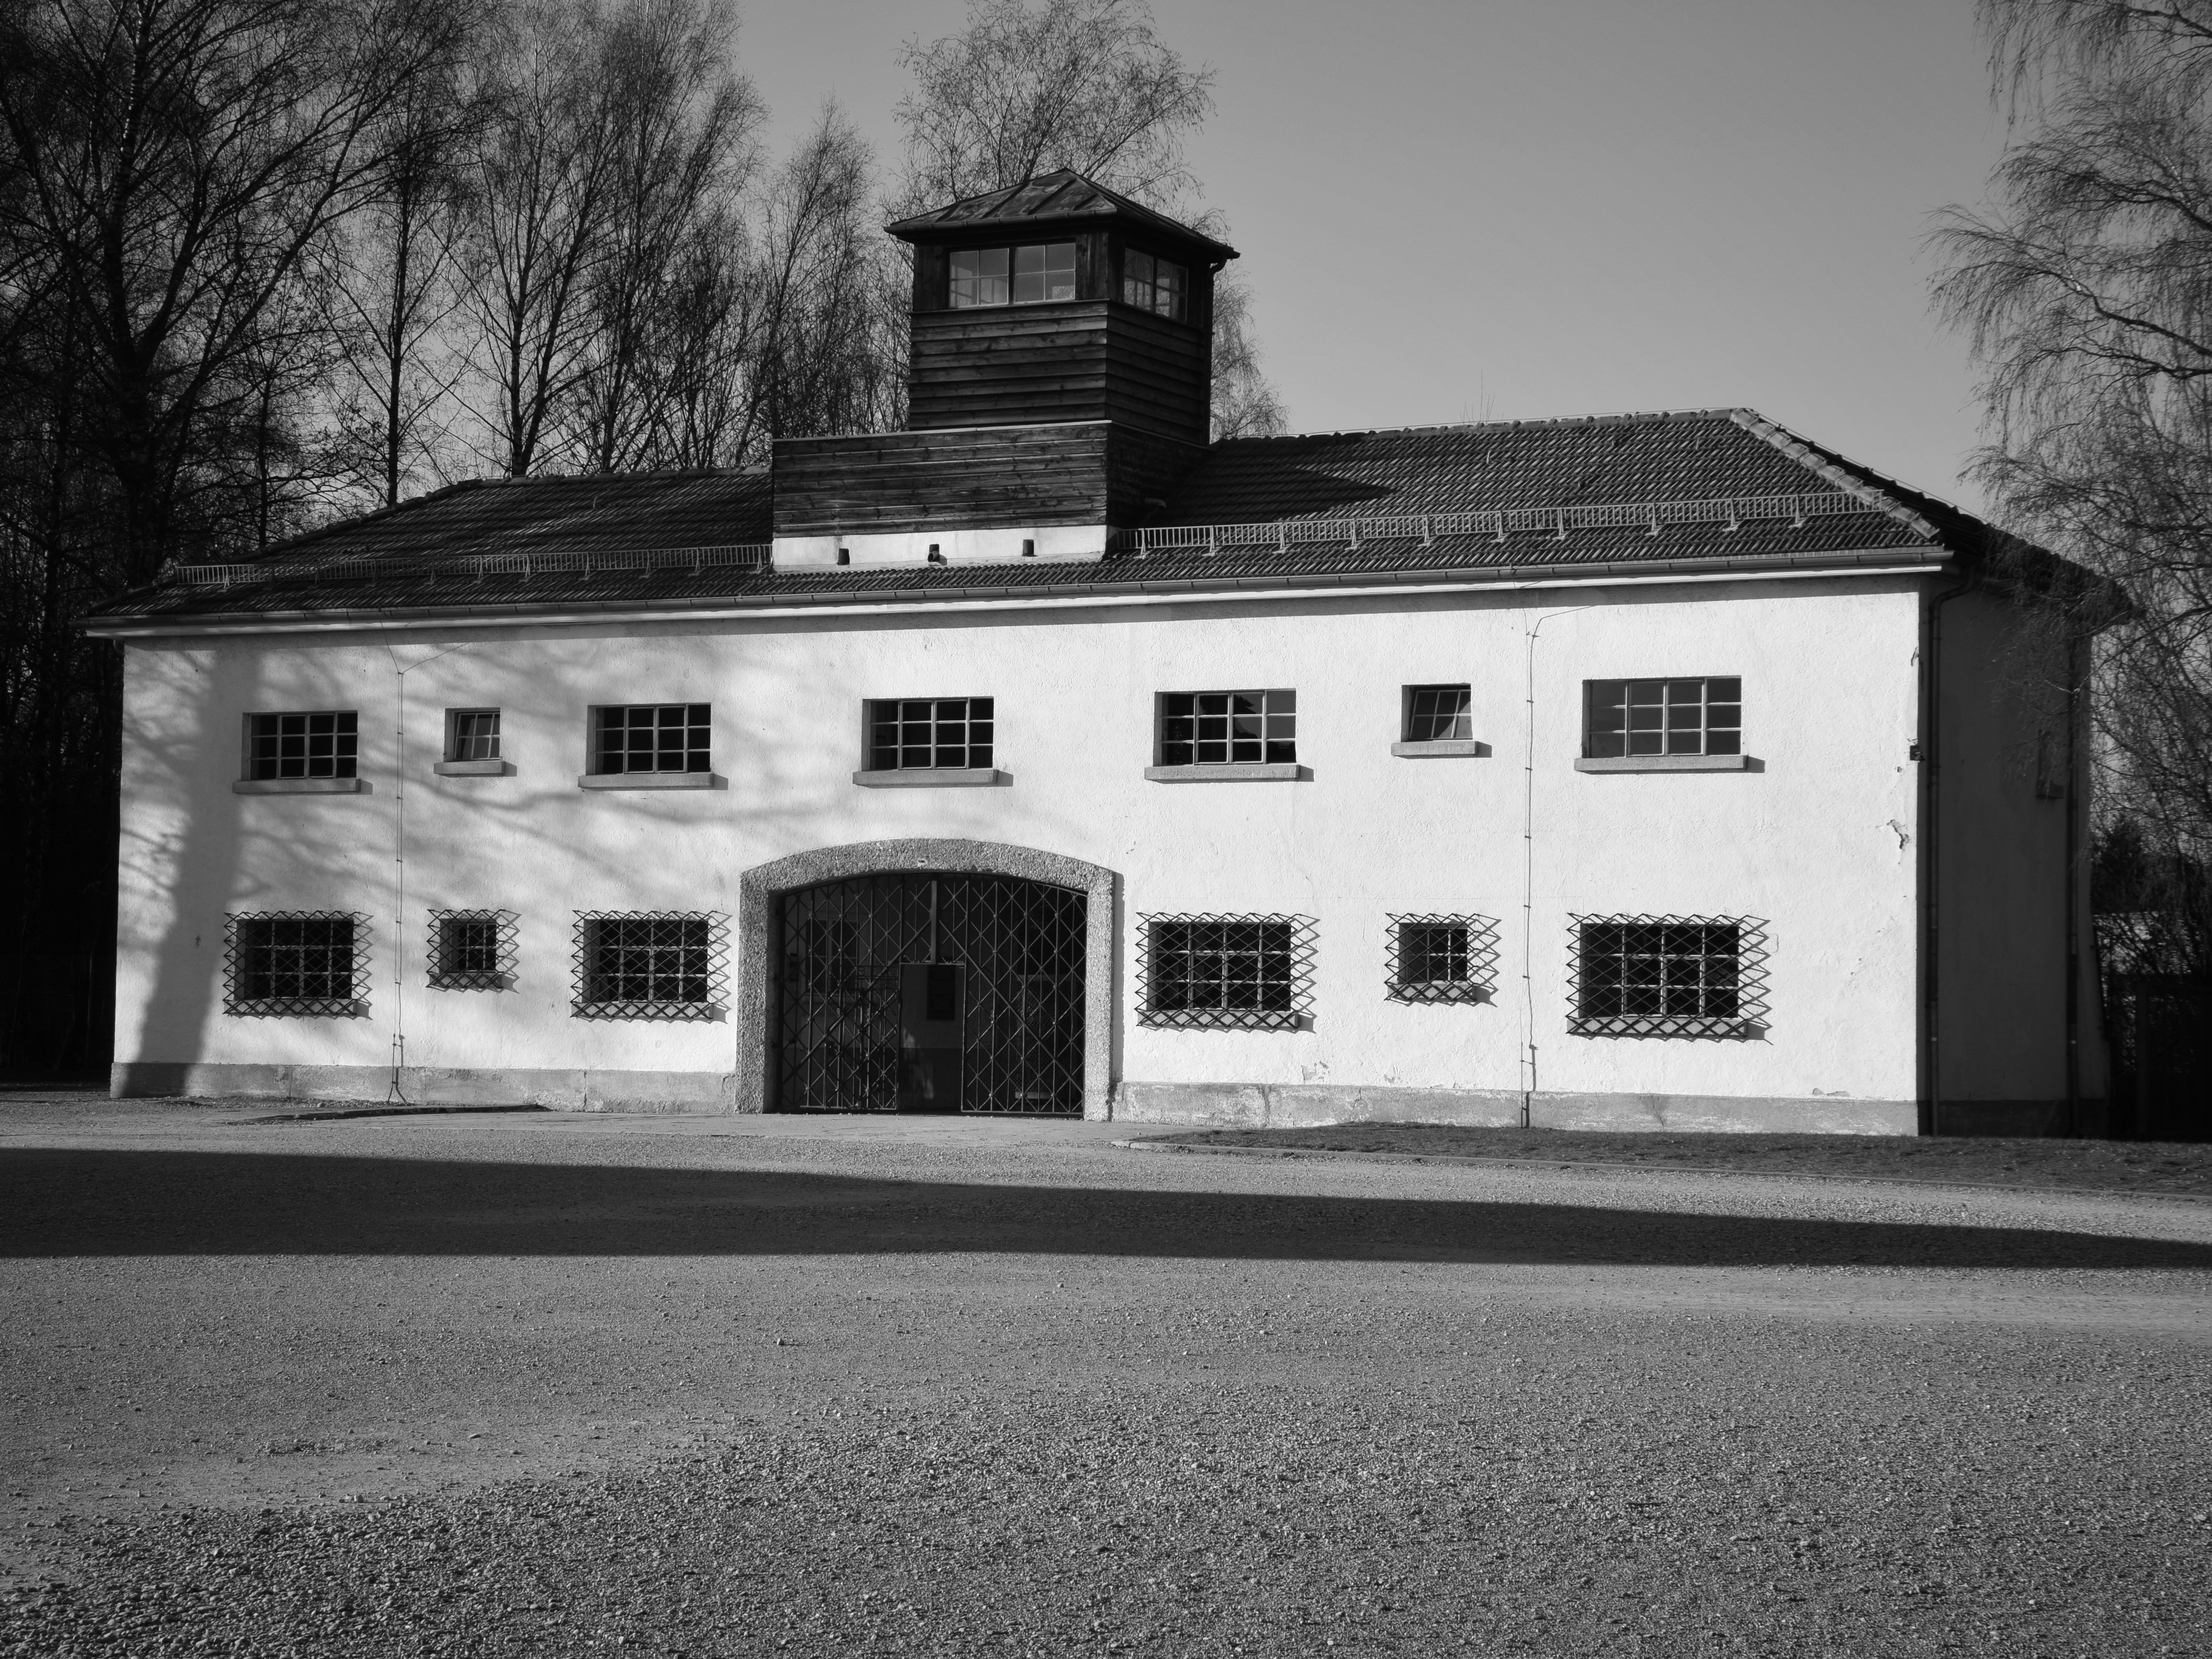
black and white, architecture, white, house, building, home, monument, black, monochrome, places of interest, memorial, germany, history, bavaria, estate, crime, dachau, tracking, konzentrationslager, kz, urban area, monochrome photography